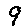
Label: 9